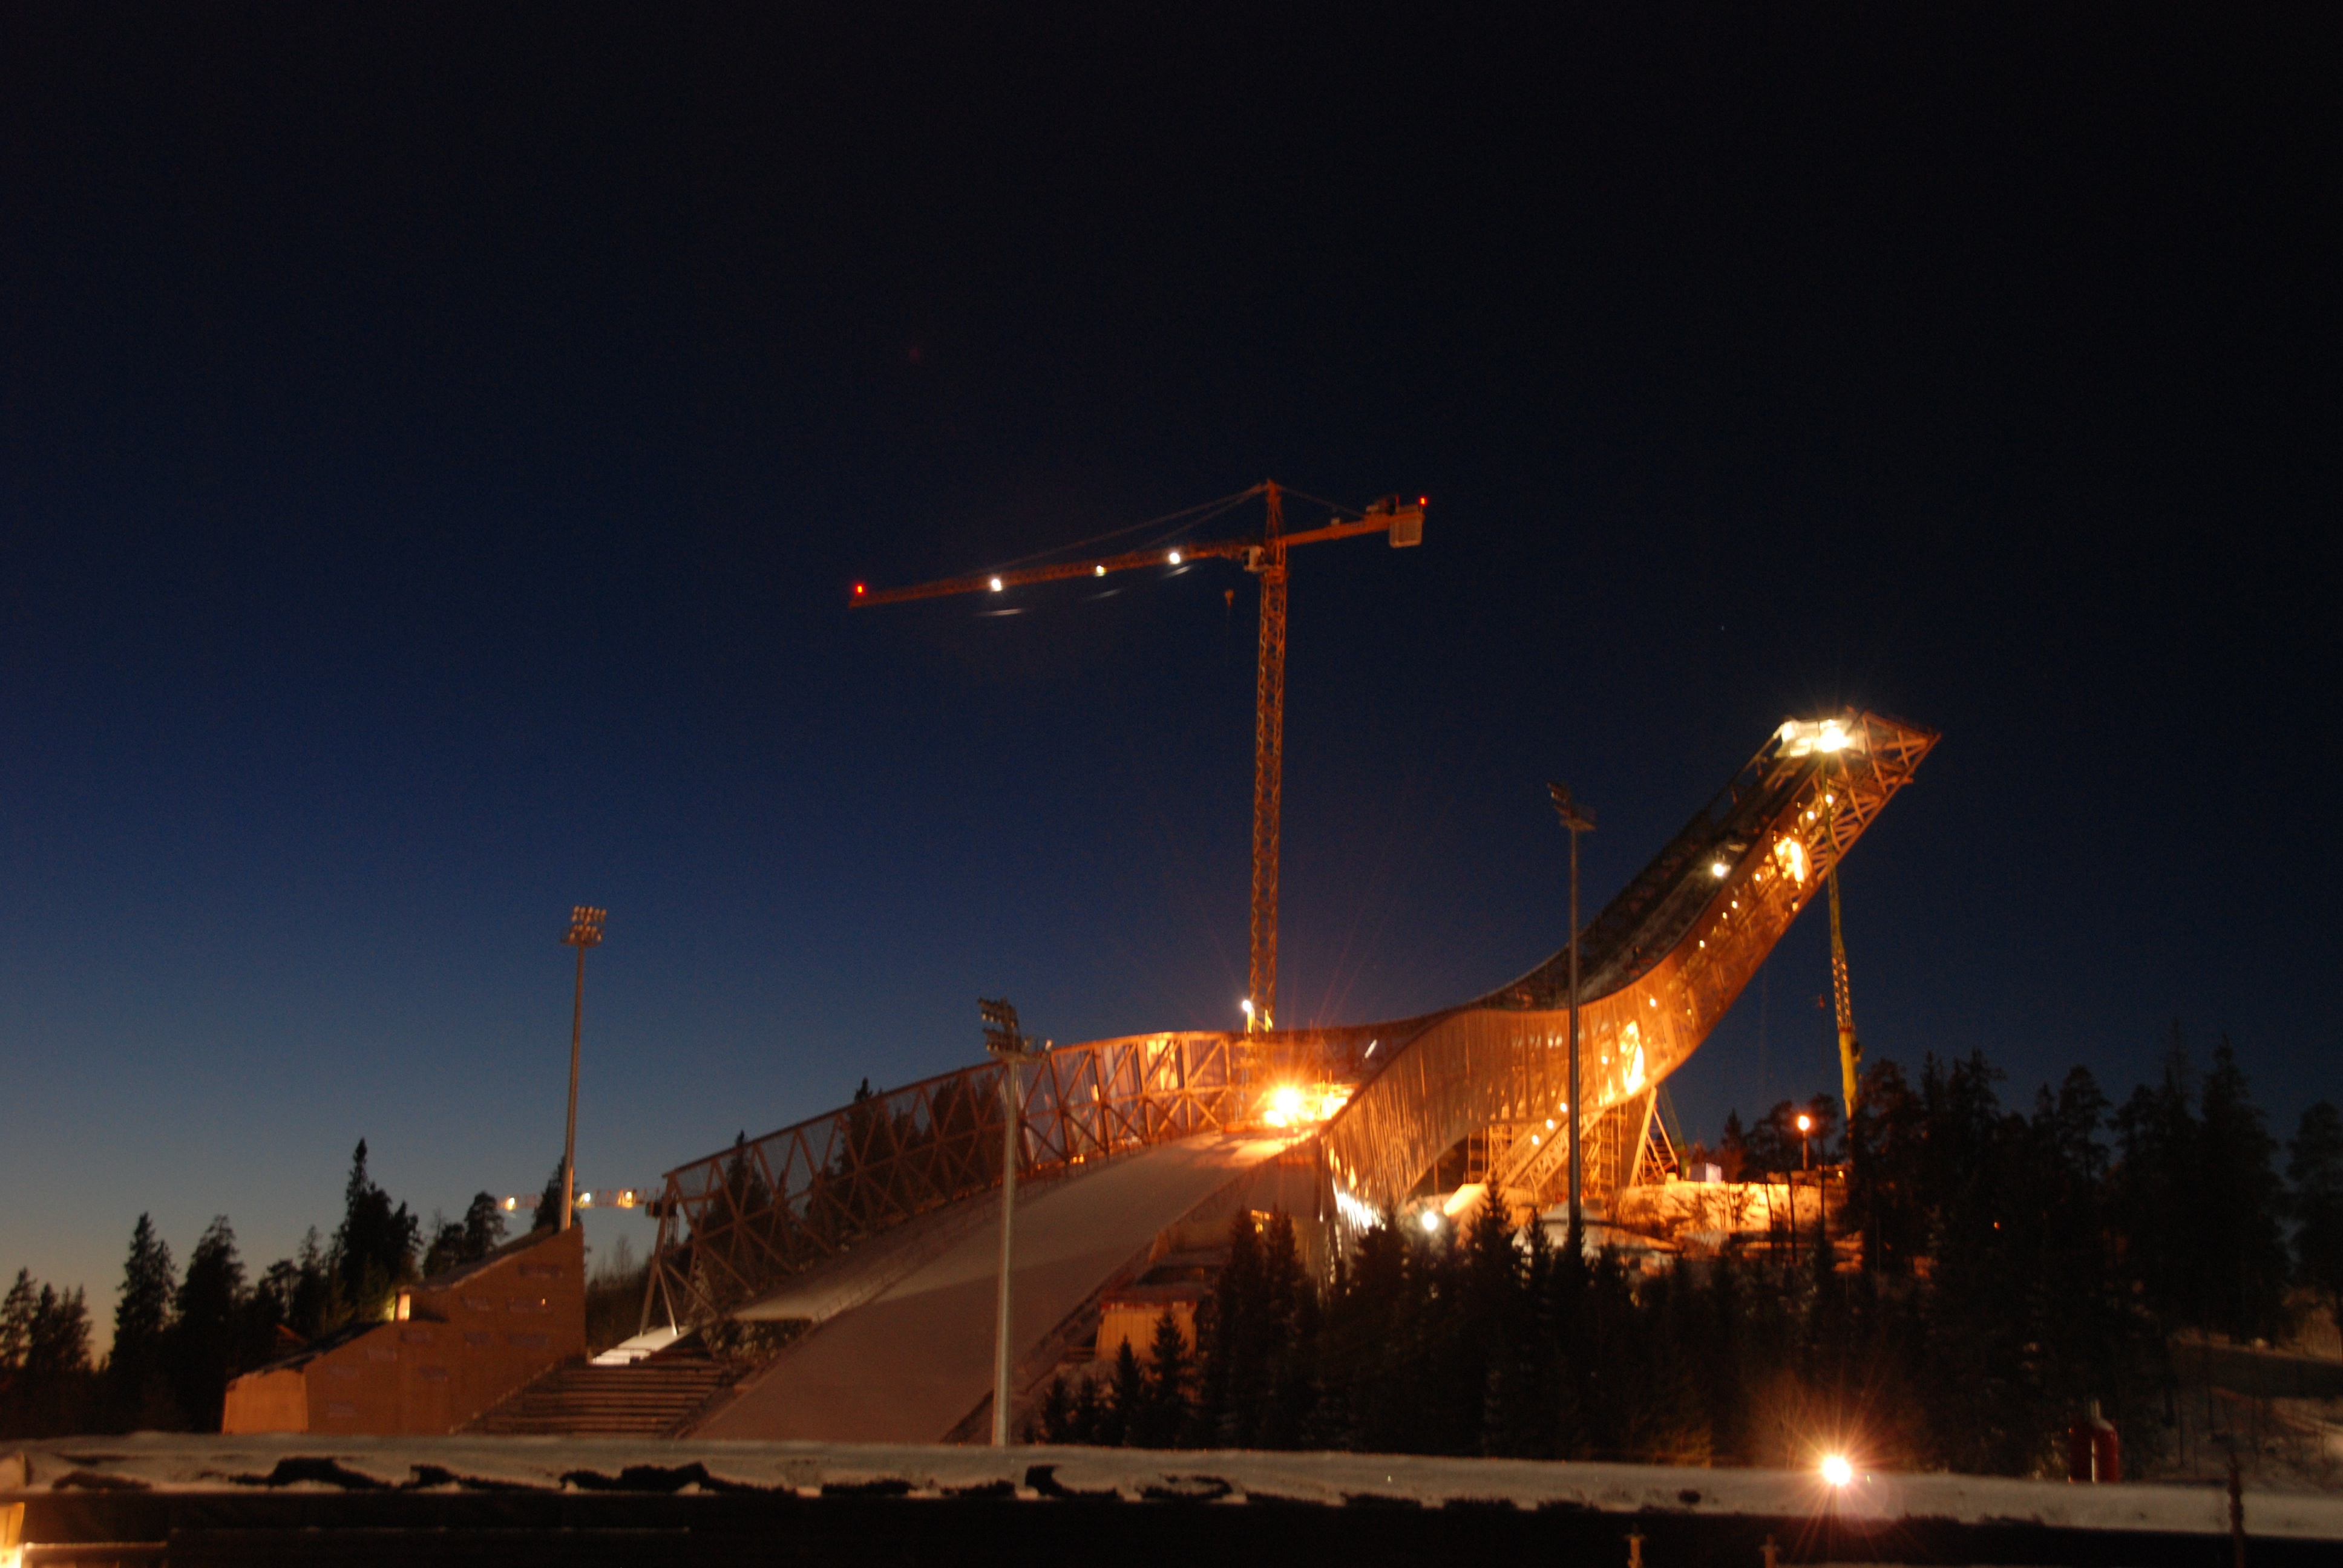
night, dusk, evening, fire, street light, lighting, bonfire